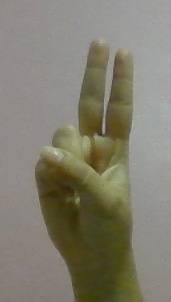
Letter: taa